Witold Bańka

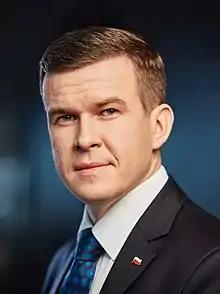
Bańka in 2018

Witold Bańka (born 3 October 1984) is a Polish former 400 metres sprinter turned politician. Since 2015, he served as Minister of Sport and Tourism in the cabinet of Beata Szydło and cabinet of Mateusz Morawiecki. In May 2019, he was elected President of the World Anti-Doping Agency (WADA).